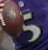
Number: 5